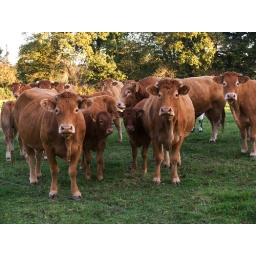
France 2008 Limousine cows in a field